Live! (Frederica von Stade album)

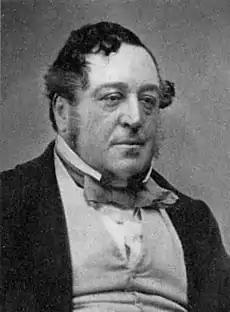
Gioachino Rossini, "circa" 1850

J. B. Steane reviewed the album on LP in "Gramophone" in June 1982. It was, he thought, an engaging, vivacious recital, but rather like a sandwich that was missing its proper slice of ham. The last track on the A side of the disc was "Tanti affetti" from Rossini's "La donna del lago". It was a climactic end to the first half of the record in that it showed off Frederica von Stade's virtuoso technique, but, although not a shallow composition, it was not the substantial kind of piece that a recitalist should programme before her interval.